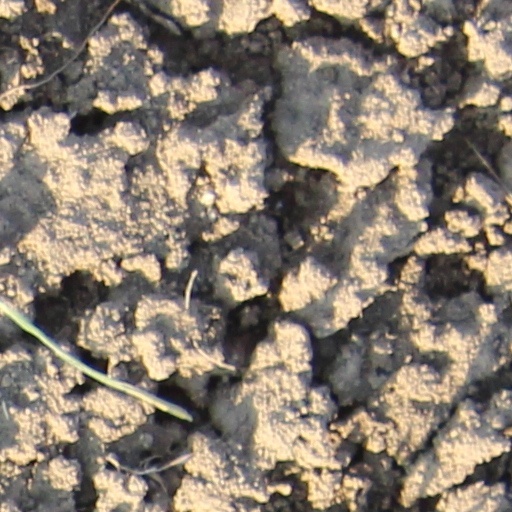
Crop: wheat